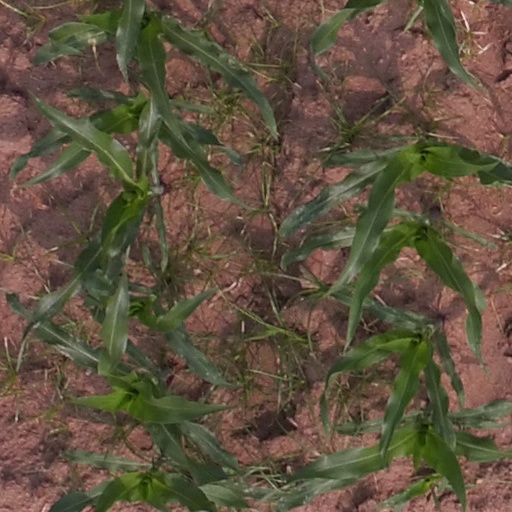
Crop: maize; corn